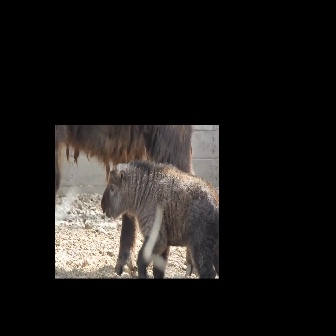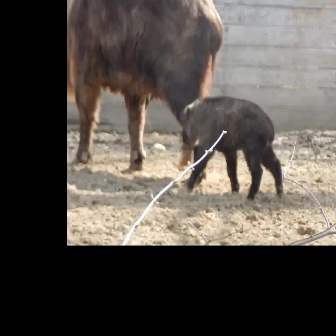
  Please identify the target specified by the bounding box [101,160,218,278] in the first image and locate it in the second image. Return the coordinates in [x_min,y_min,x_max,y_max] format.
Answer: [179,95,282,199]